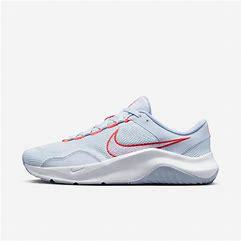
Brand: Nike
Model: Legend Essential 3 Next Nature